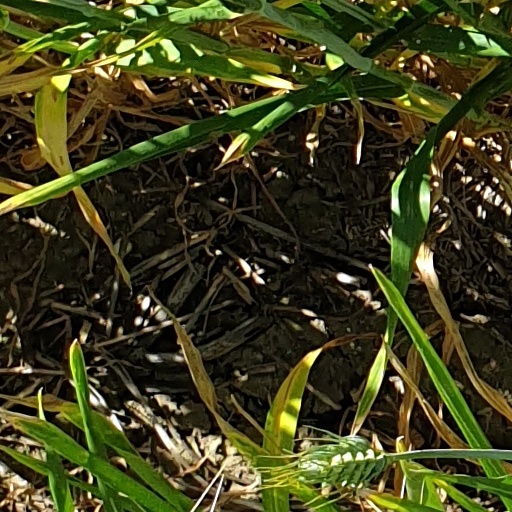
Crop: wheat